Corps of Canadian Voyageurs

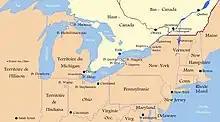
The Voyageurs most important contribution to the War of 1812 was the supply of the western posts; the strategic result was that the British Army retained control of Fort Mackinac, a central point for supplying the British Indian allies in the Northwest Territory.

The Corps of Canadian Voyageurs was raised in September 1812, by the British Army, as a military water transportation corps. Its mission was to maintain the supply lines, between Montreal and the western posts. The corps was disbanded in March 1813, and its mission was taken over by the Canadian branch of the British Commissariat Department, a department of HM Treasury, as the Provincial Commissariat Voyageurs. This corps was disbanded in March, 1815.